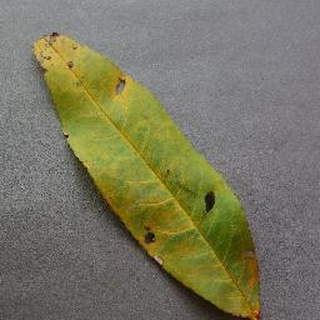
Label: peach_bacterial_spot